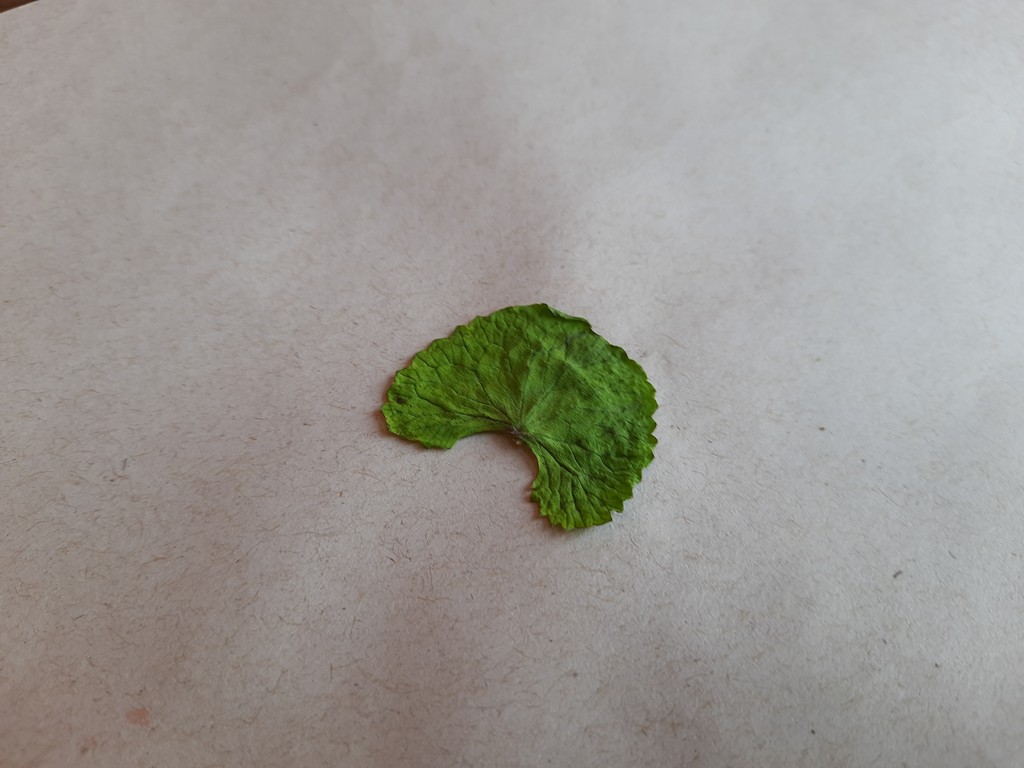
Label: Dried